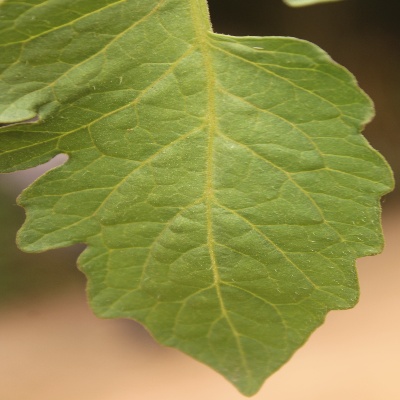
Crop: Tomato
Condition: healthy